Paul Flatters

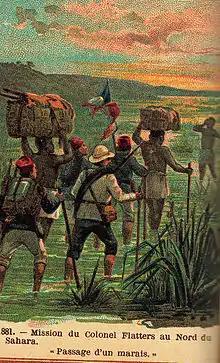
The Flatter expedition crosses a marsh. Chocolats Lombart trading card

Flatters returned to Algeria in November 1879, charged with reconnoitering the route that he had himself said was the most favorable for the proposed railway.